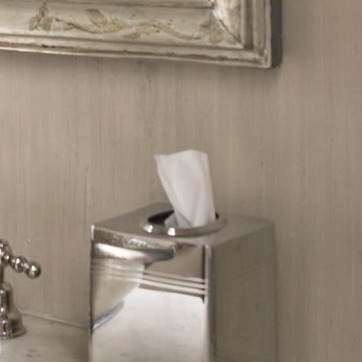
Material: paper